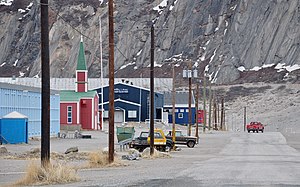
Kangerlussuaq
Centrum i bygden (Myers Avenue) med kirken og kongrescenter
Kangerlussuaq er en by i Vestgrønland beliggende ved enden af fjorden af samme navn nær Sisimiut i Qeqqata Kommune. Kangerlussuaq ligger på højde med Polarcirklen, ca. 170 km fra den grønlandske vestkyst og 30 km fra Indlandsisen. Kangerlussuaq har havn med sommersejlads til de vestgrønlandske byer, hotel, supermarked, svømmehal, børnehave og skole.